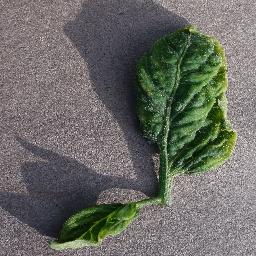
Label: Tomato___Tomato_Yellow_Leaf_Curl_Virus